Palacký University Olomouc

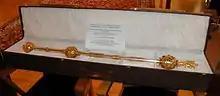
1998 copy of Olomouc University Rector's Mace - the original from ca. 1572 is as of 2013 still held by the Innsbruck University

On 22 December 1573 Maximilian II, Holy Roman Emperor appointed Jan Grodecký to be Bishop of Olomouc and at the same time gave the Olomouc Jesuit College the right to award university degrees. The first rector was (Mula, Spain 1526 – Olomouc 1594). University education itself started on 3 October 1576, when the Englishman George Warr started to lecture on philosophy. In the same year the first students were officially enrolled in the university's registry and the students were "subdued" in an admission ceremony, which was supposed to relieve them of base morals.